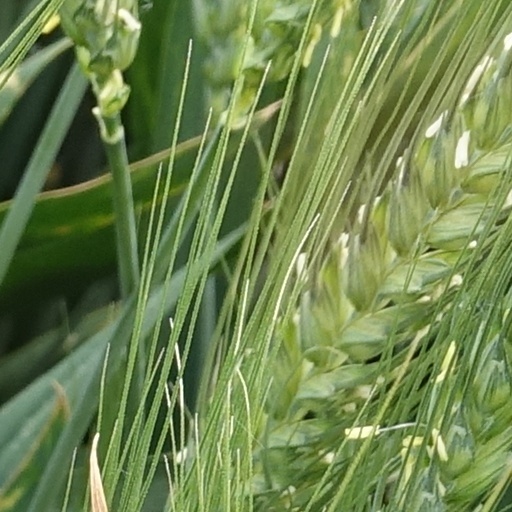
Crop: wheat